Cold Spring Presbyterian Church

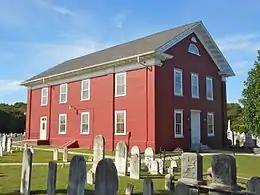

The Cold Spring Presbyterian Church is a Presbyterian church in Cold Spring, New Jersey, founded in 1714.